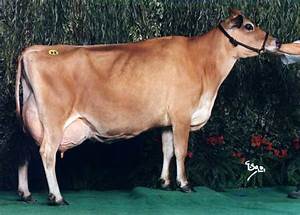
Label: mucca